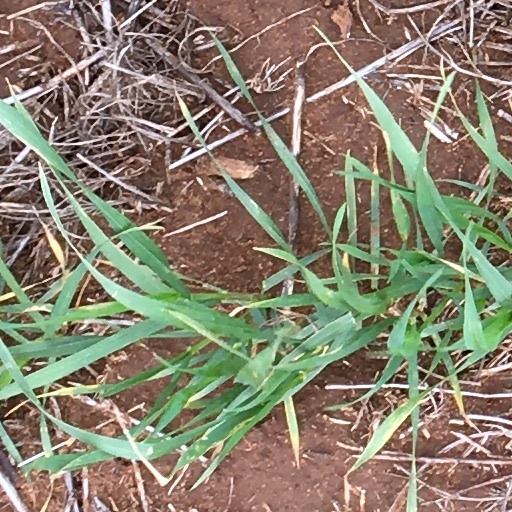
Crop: wheat